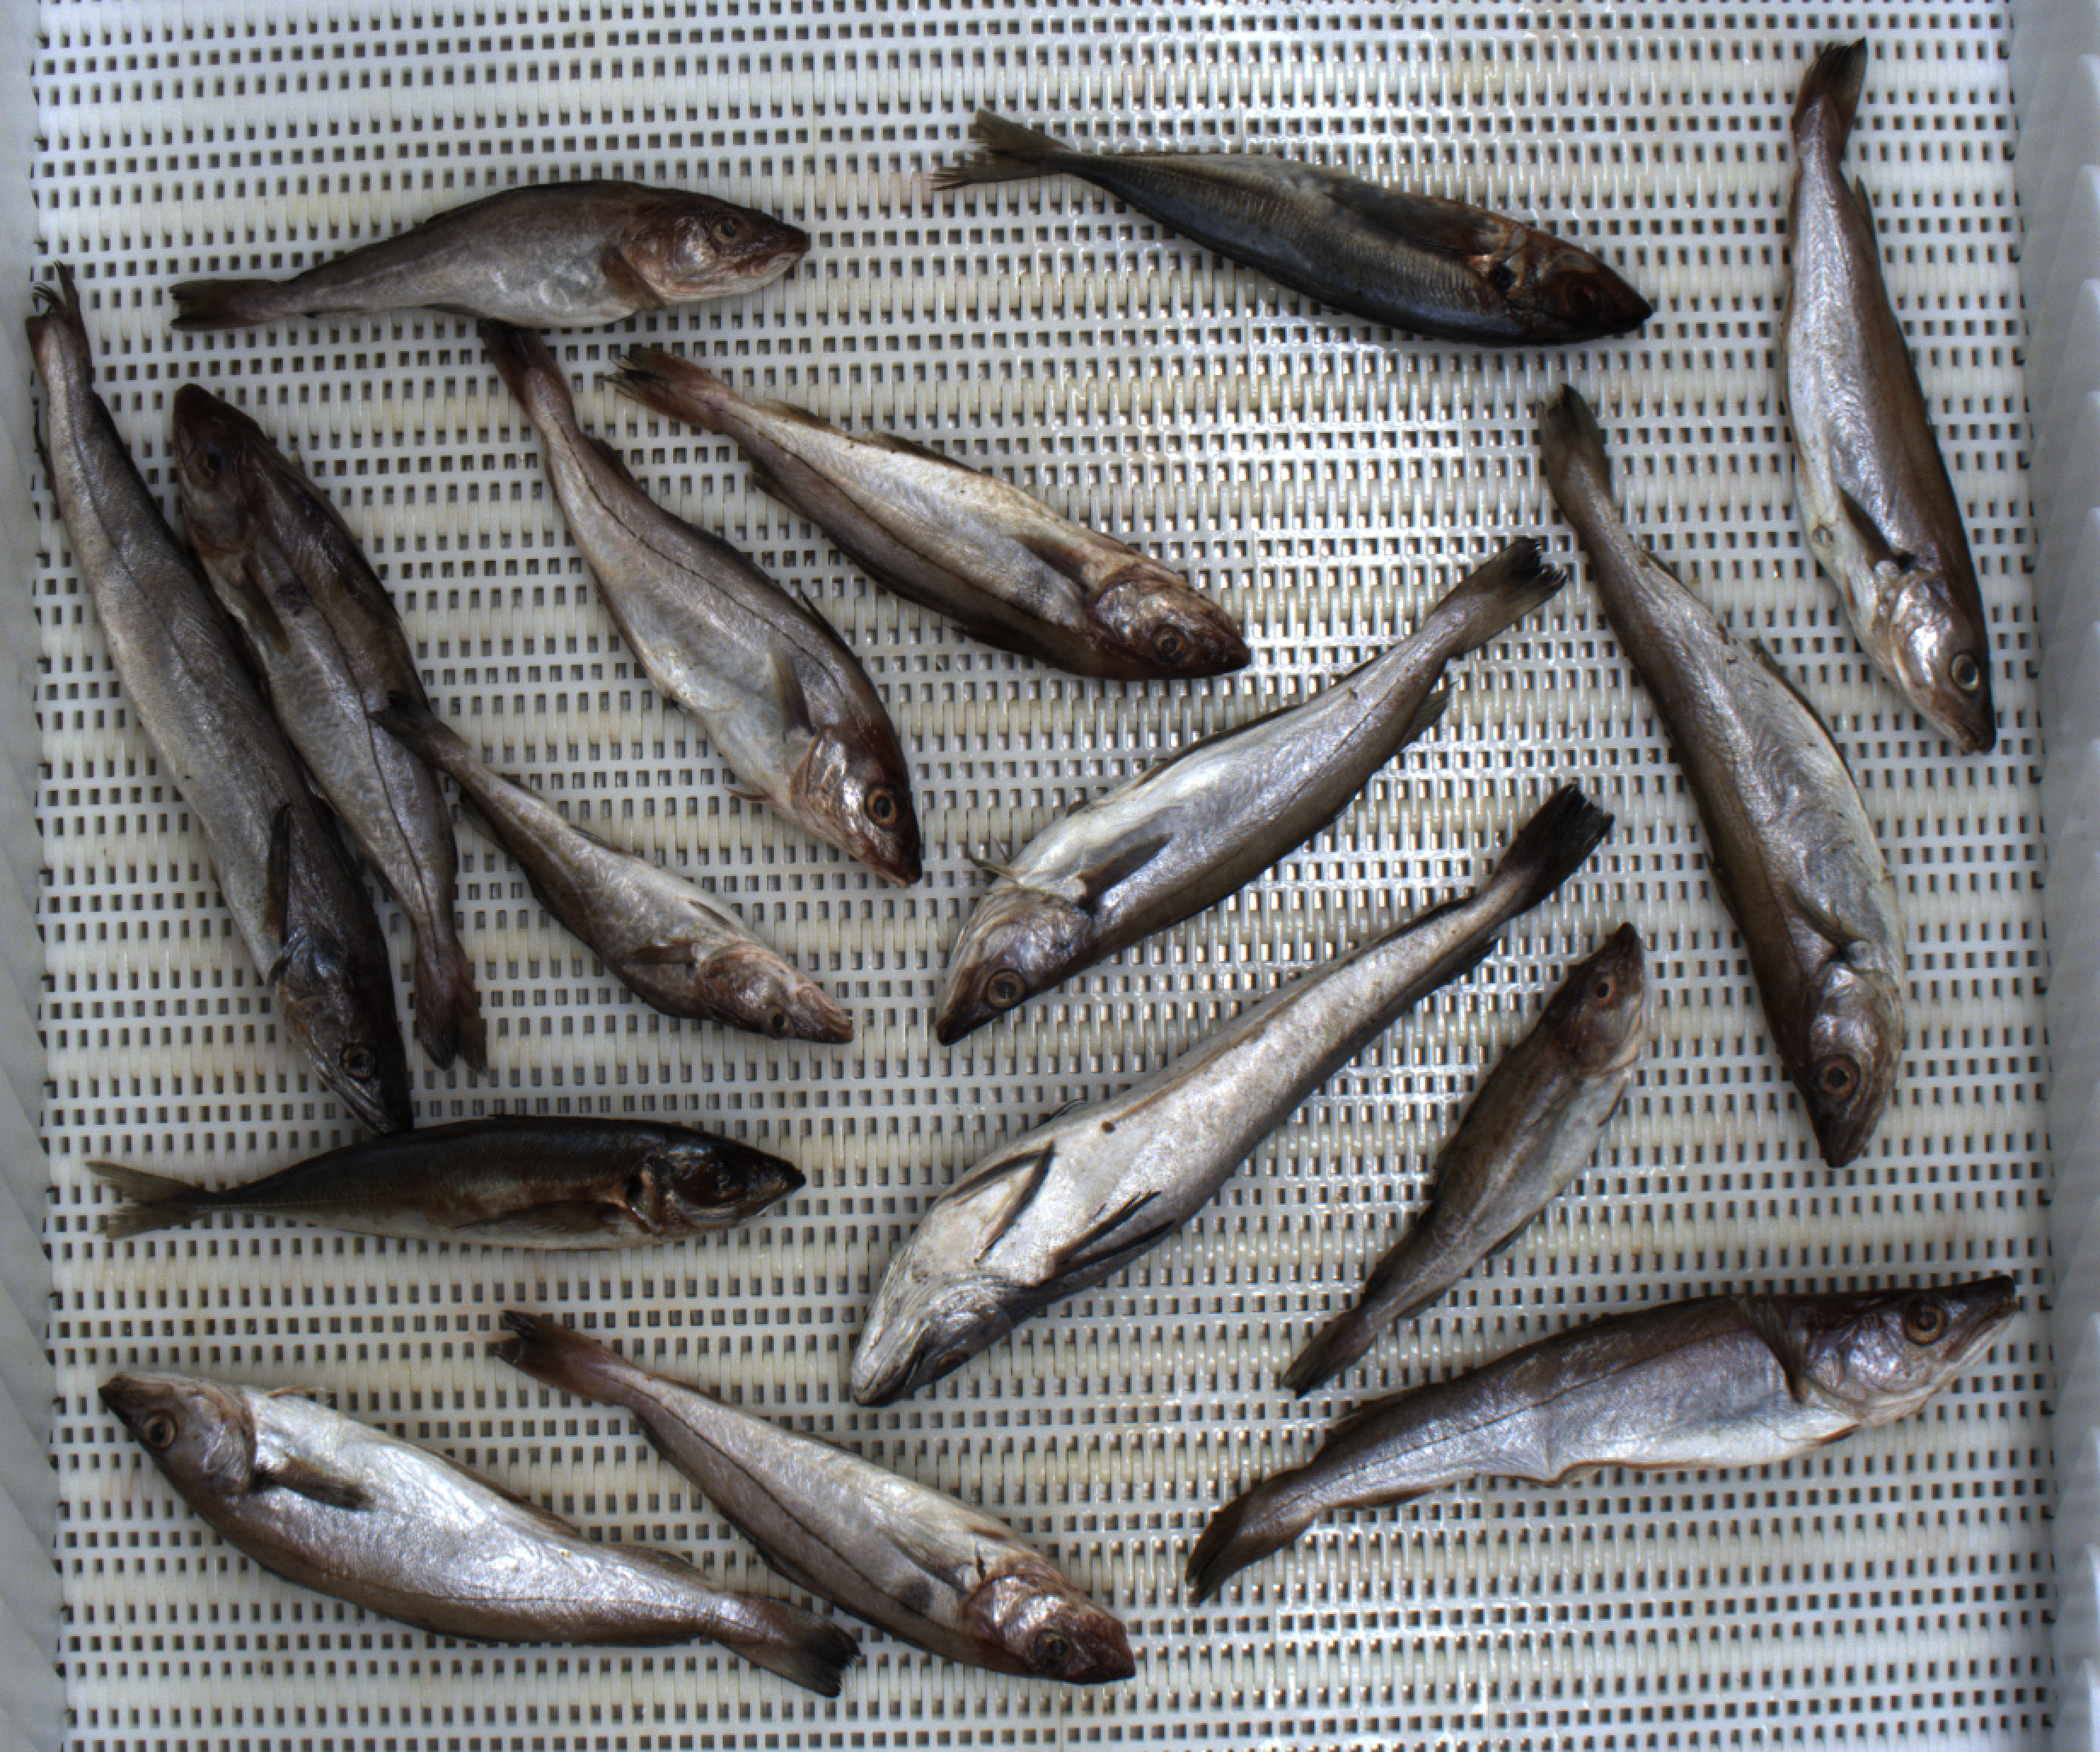
Total fish: 16
Cod: 3
Haddock: 4
Whiting: 5
Hake: 2
Horse mackerel: 2
Saithe: 0
Other: 0